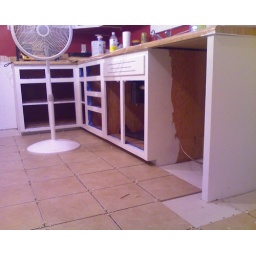
Tile floor install in the kitchen